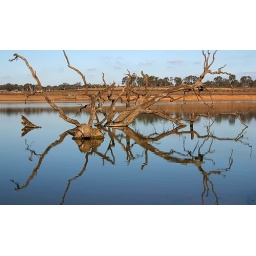
A dead tree in the water, blue Sea and Sky.EXIF: Canon EOS 300D : 1/125 : f9 : 48mm : ISO 100